Becky Sharp (film)

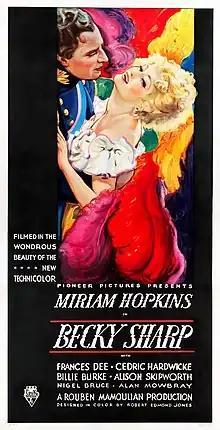
Theatrical release poster

Becky Sharp is a 1935 American Technicolor historical drama film directed by Rouben Mamoulian and starring Miriam Hopkins, who plays the eponymous protagonist. She was nominated for the Academy Award for Best Actress. Other supporting cast were William Faversham, Frances Dee, Cedric Hardwicke, Billie Burke, Alison Skipworth, Nigel Bruce, and Alan Mowbray.